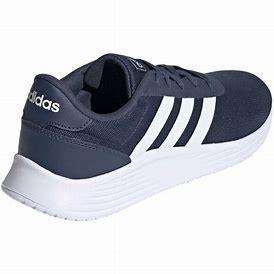
Brand: Adidas
Model: Lite Racer 2